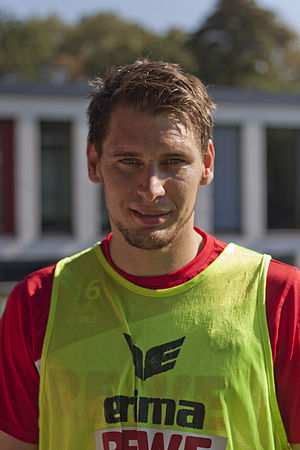
Patrick Helmes
Patrick Helmes er en tysk tidligere fodboldspiller, der spillede som angriber hos blandt andet FC Köln, Sf Siegen, VfL Wolfsburg og Bayer Leverkusen. I Köln var han en af de bærende kræfter i klubbens oprykning til Bundesligaen i 2008, og var i en periode også klubbens anfører.